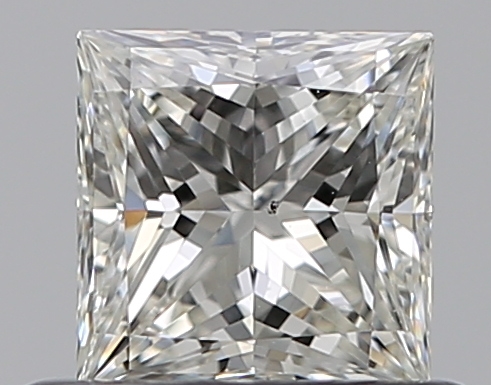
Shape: princess
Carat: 0.5
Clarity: VS2
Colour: I
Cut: EX
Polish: EX
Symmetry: VG
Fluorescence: N
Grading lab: GIA
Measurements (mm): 4.47 x 4.4 x 3.05